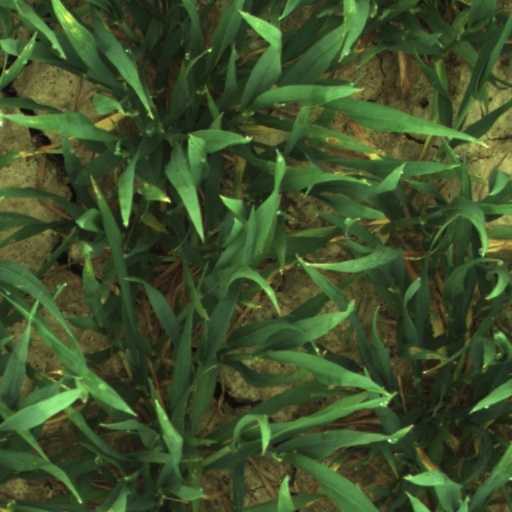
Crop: wheat